Tao-Klarjeti (historical region)

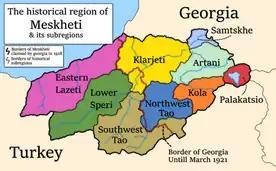
Map of Tao-Klarjeti with historical subregions

Tao-Klarjeti is a Georgian historical and cultural region in north-eastern Turkey. The region is based around two river basins - Chorokhi and Kura (Mtkvari), and also partially includes the upper source of the Aras river. In modern usage it most often denotes the territory that was administered or claimed by Georgian Democratic Republic but is nowadays part of Turkey due to the Soviet-Turkish deal in 1921.